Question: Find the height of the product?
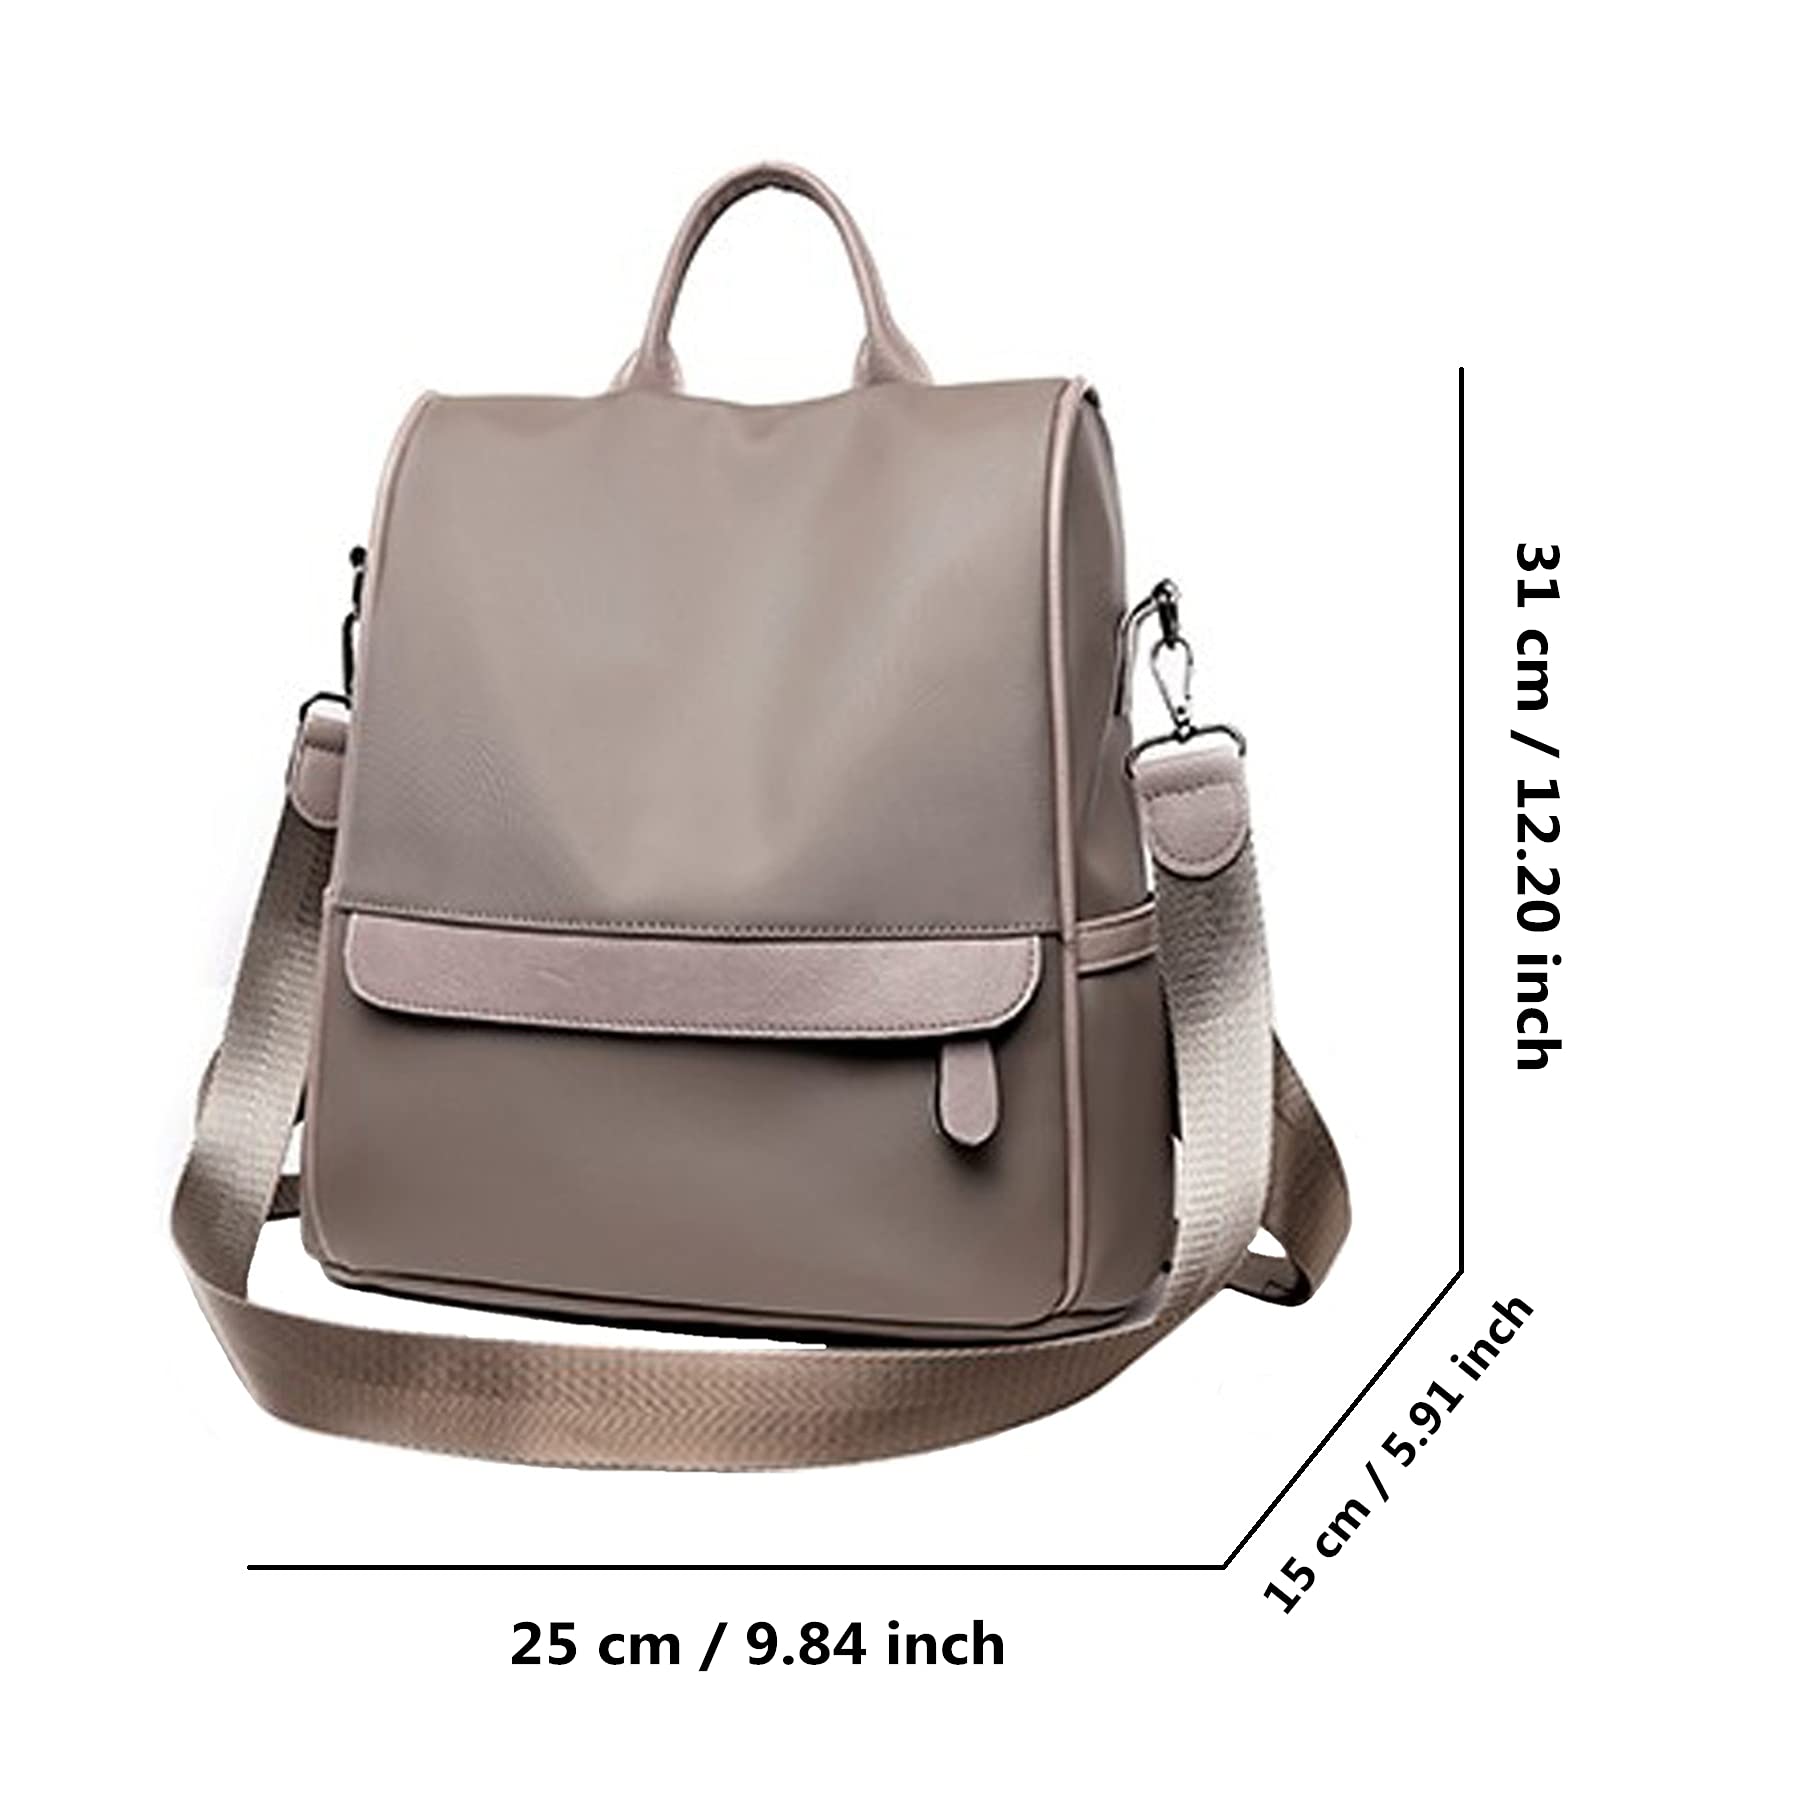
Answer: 31.0 centimetre